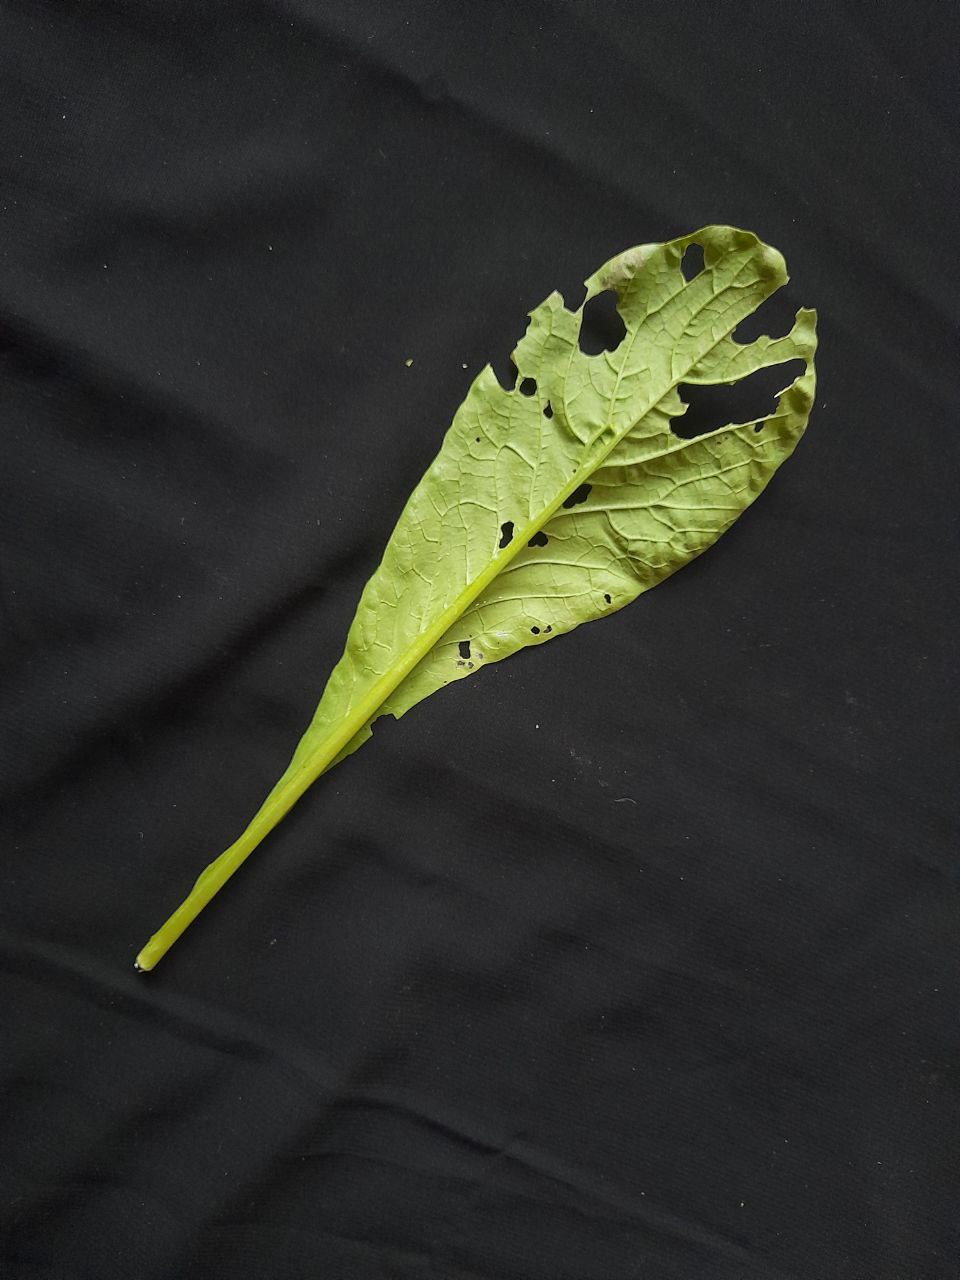
Label: flea beetle